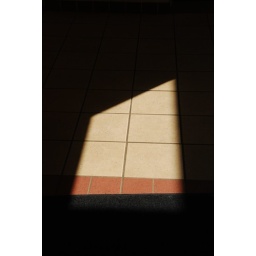
Hallway floor in my office building